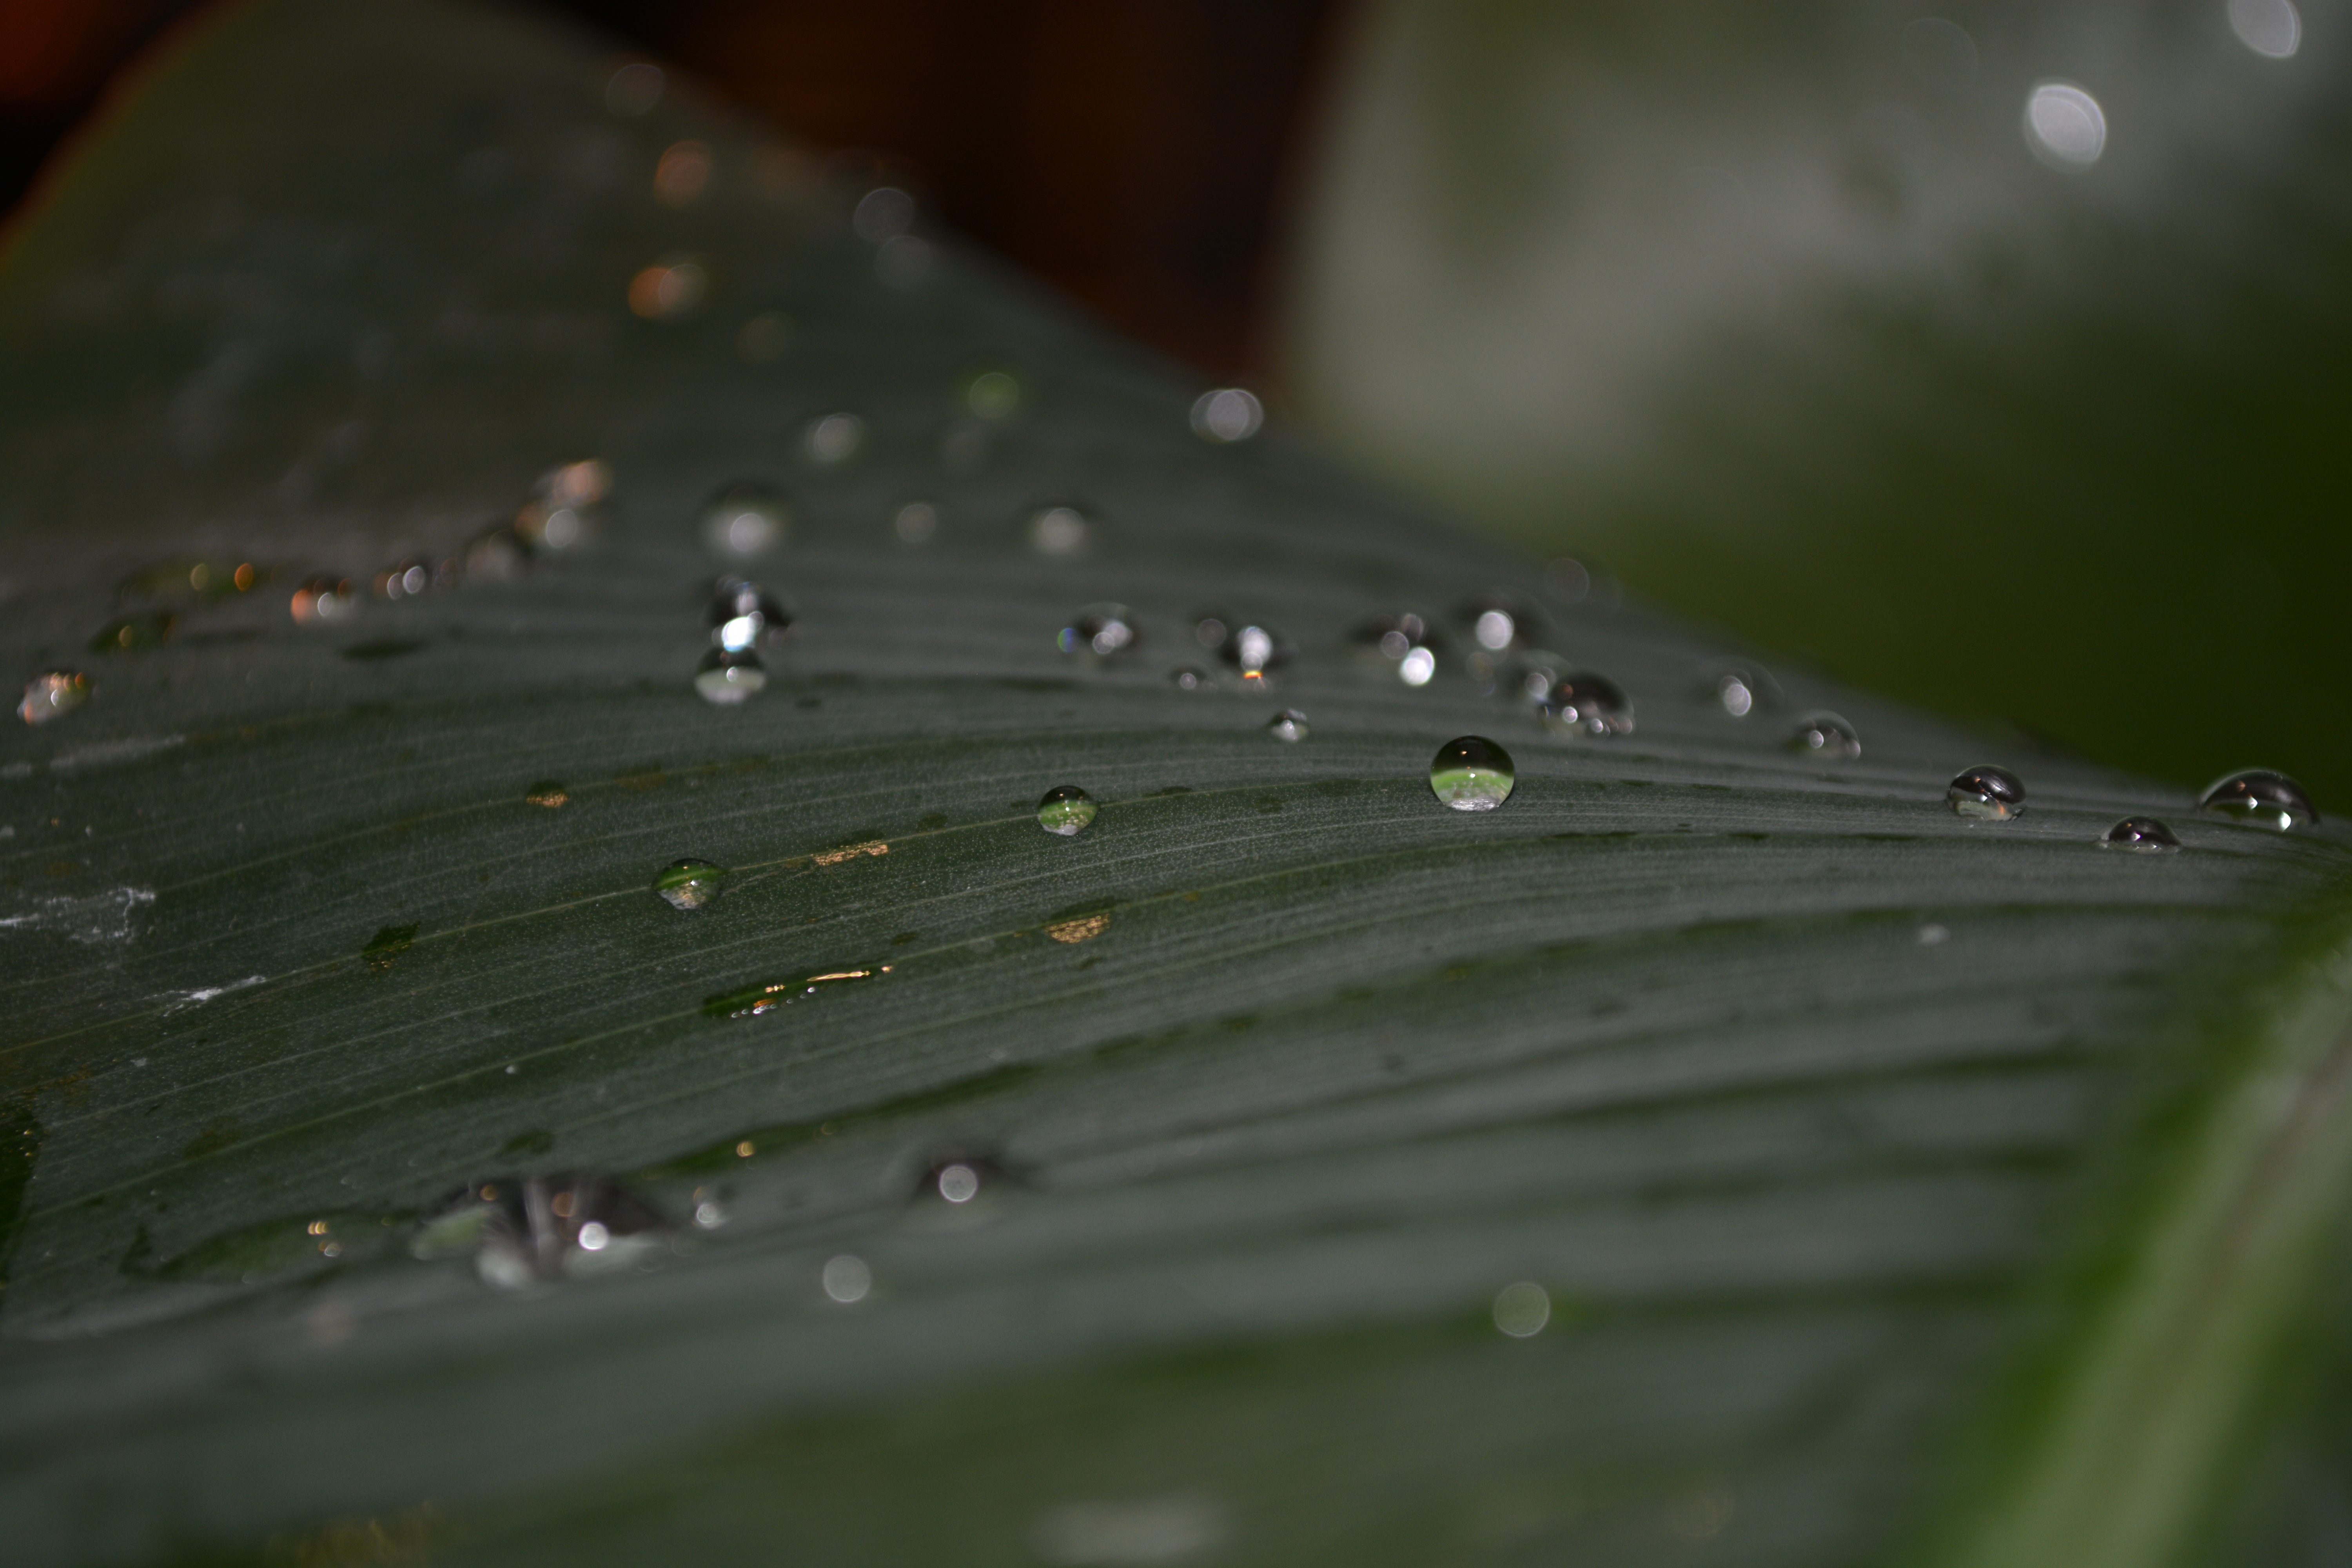
water, nature, grass, branch, drop, dew, light, plant, photography, sunlight, leaf, flower, raindrop, green, drip, close up, green plant, drop of water, moisture, macro photography, plant stem